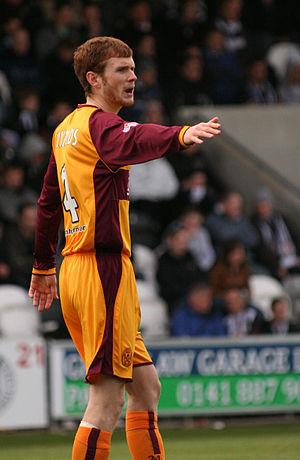
Mark Reynolds, né le 7 mai 1987 à Motherwell, est un footballeur écossais, qui évolue au poste de défenseur central à Aberdeen.